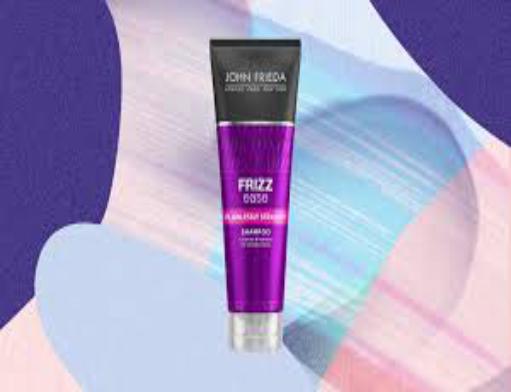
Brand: Frizz-Ease
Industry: Necessities